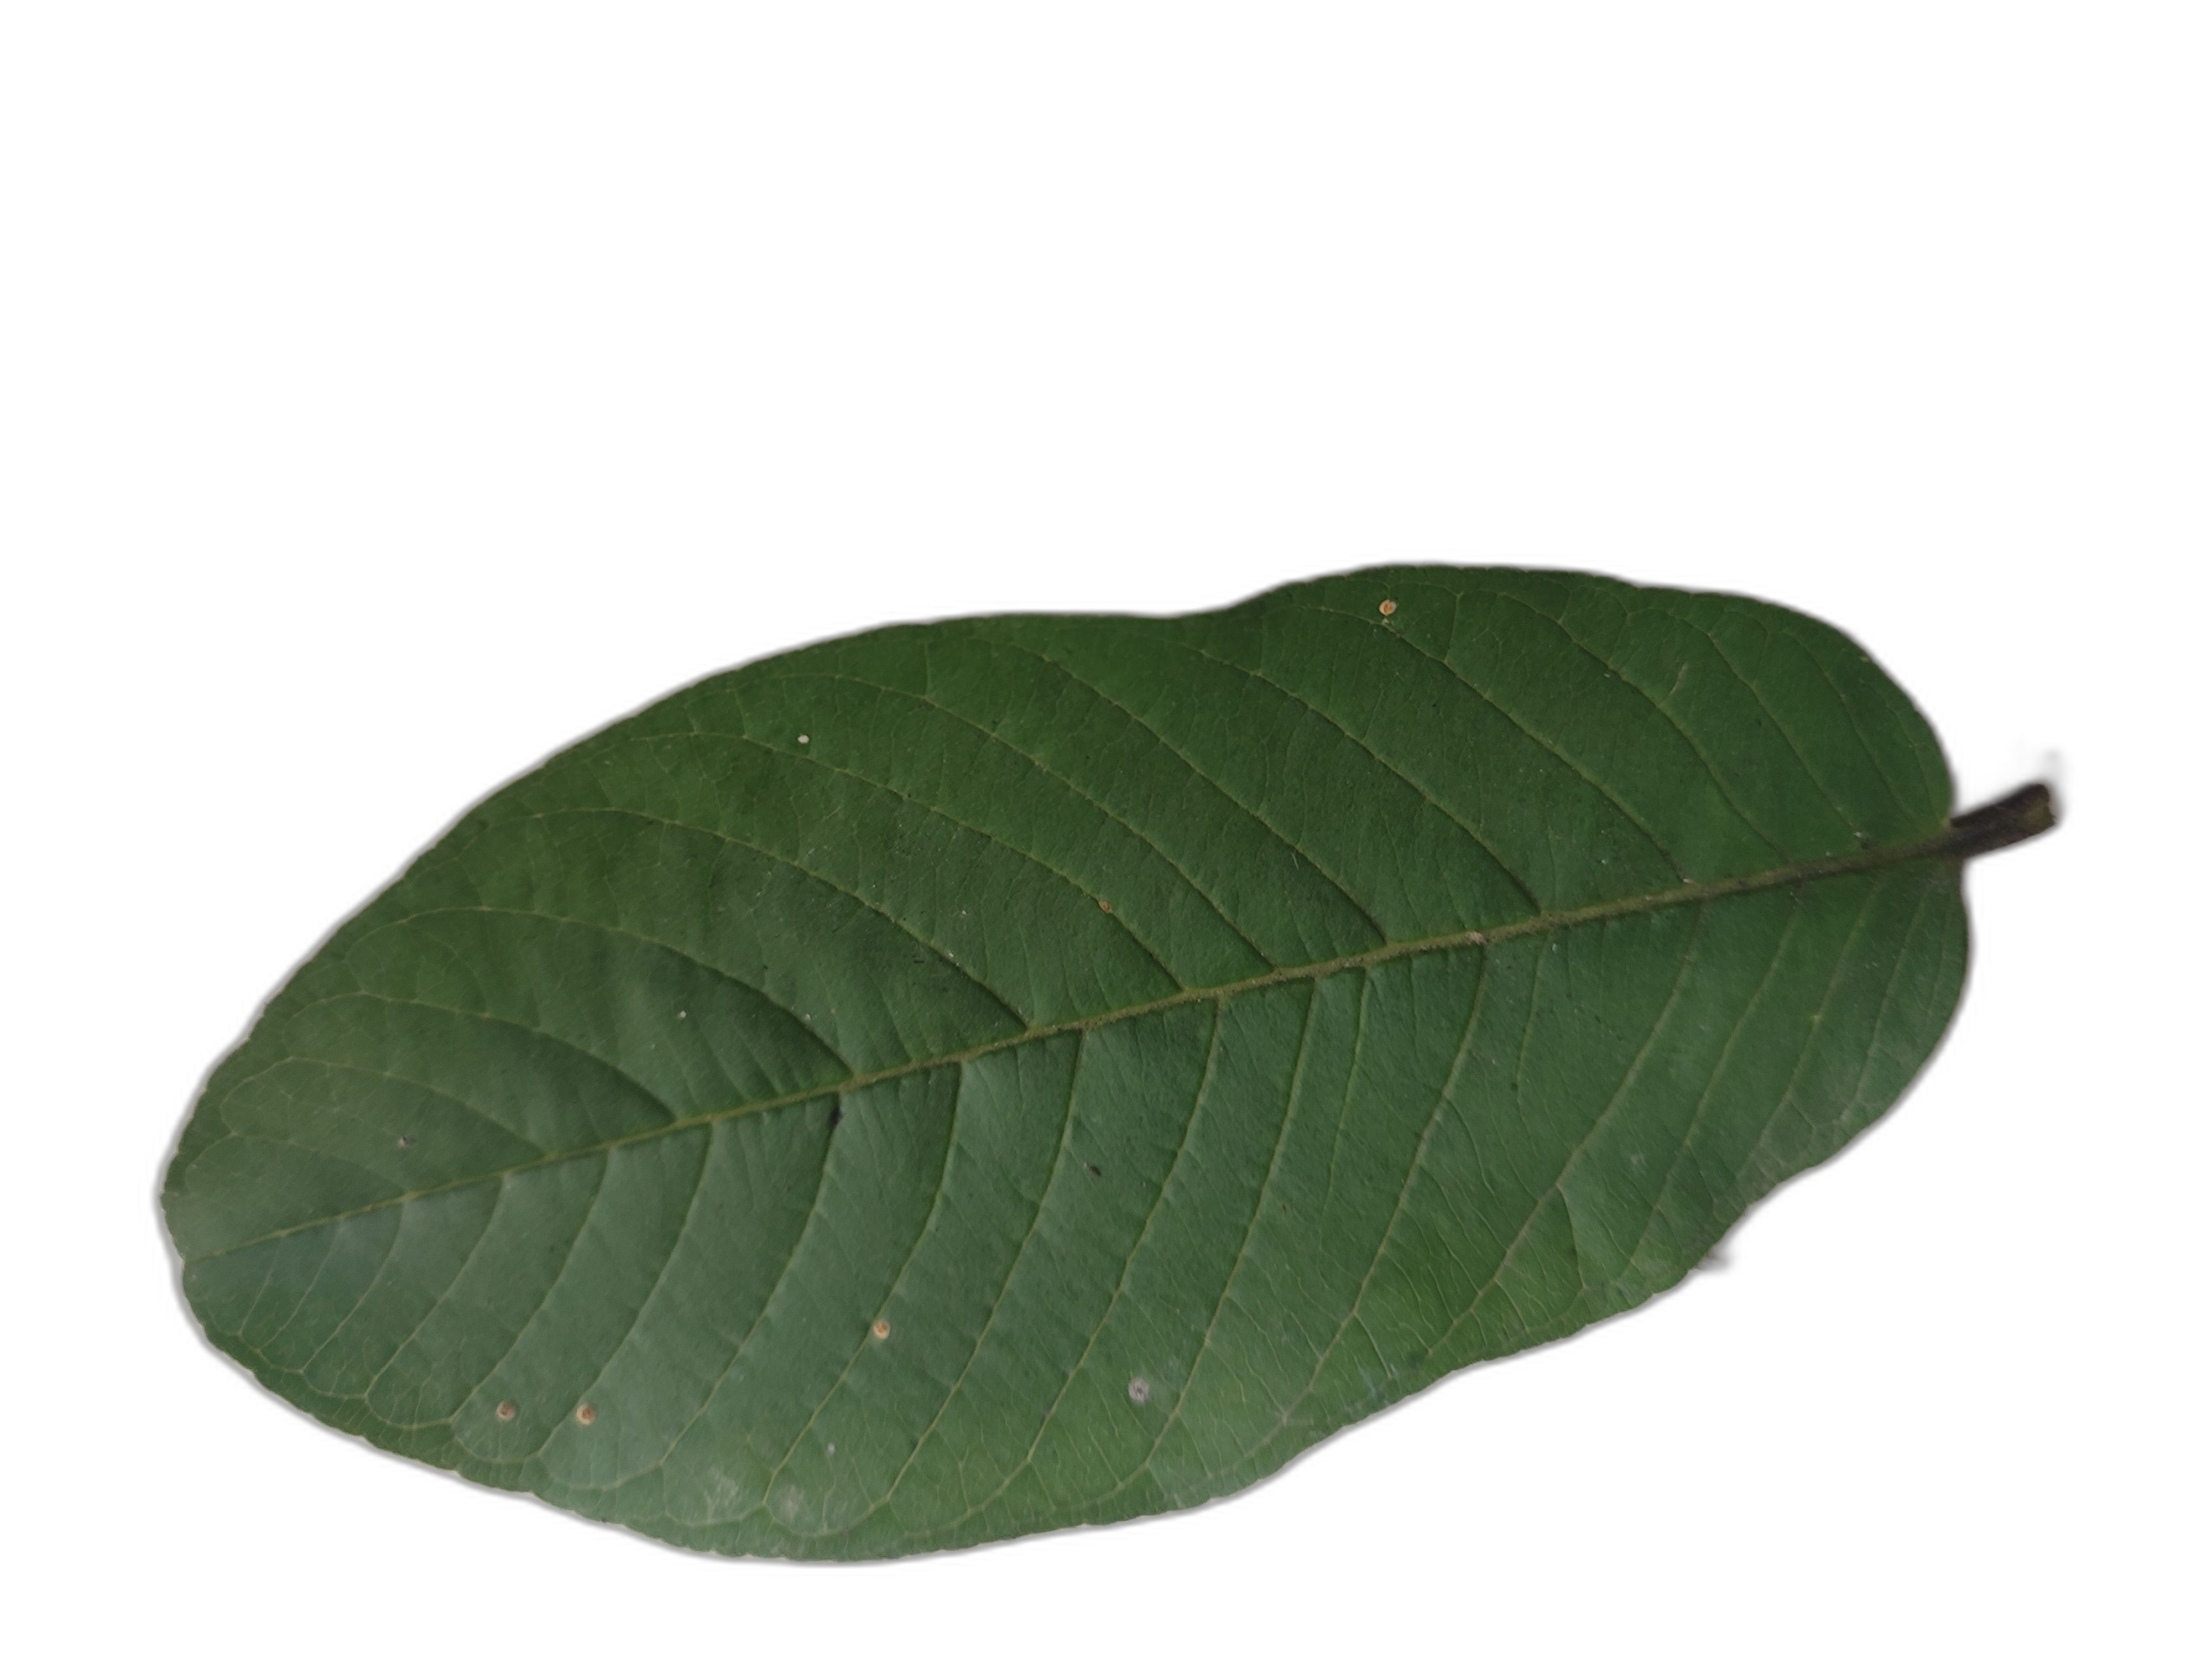
Plant part: leaf
Disease: Healthy